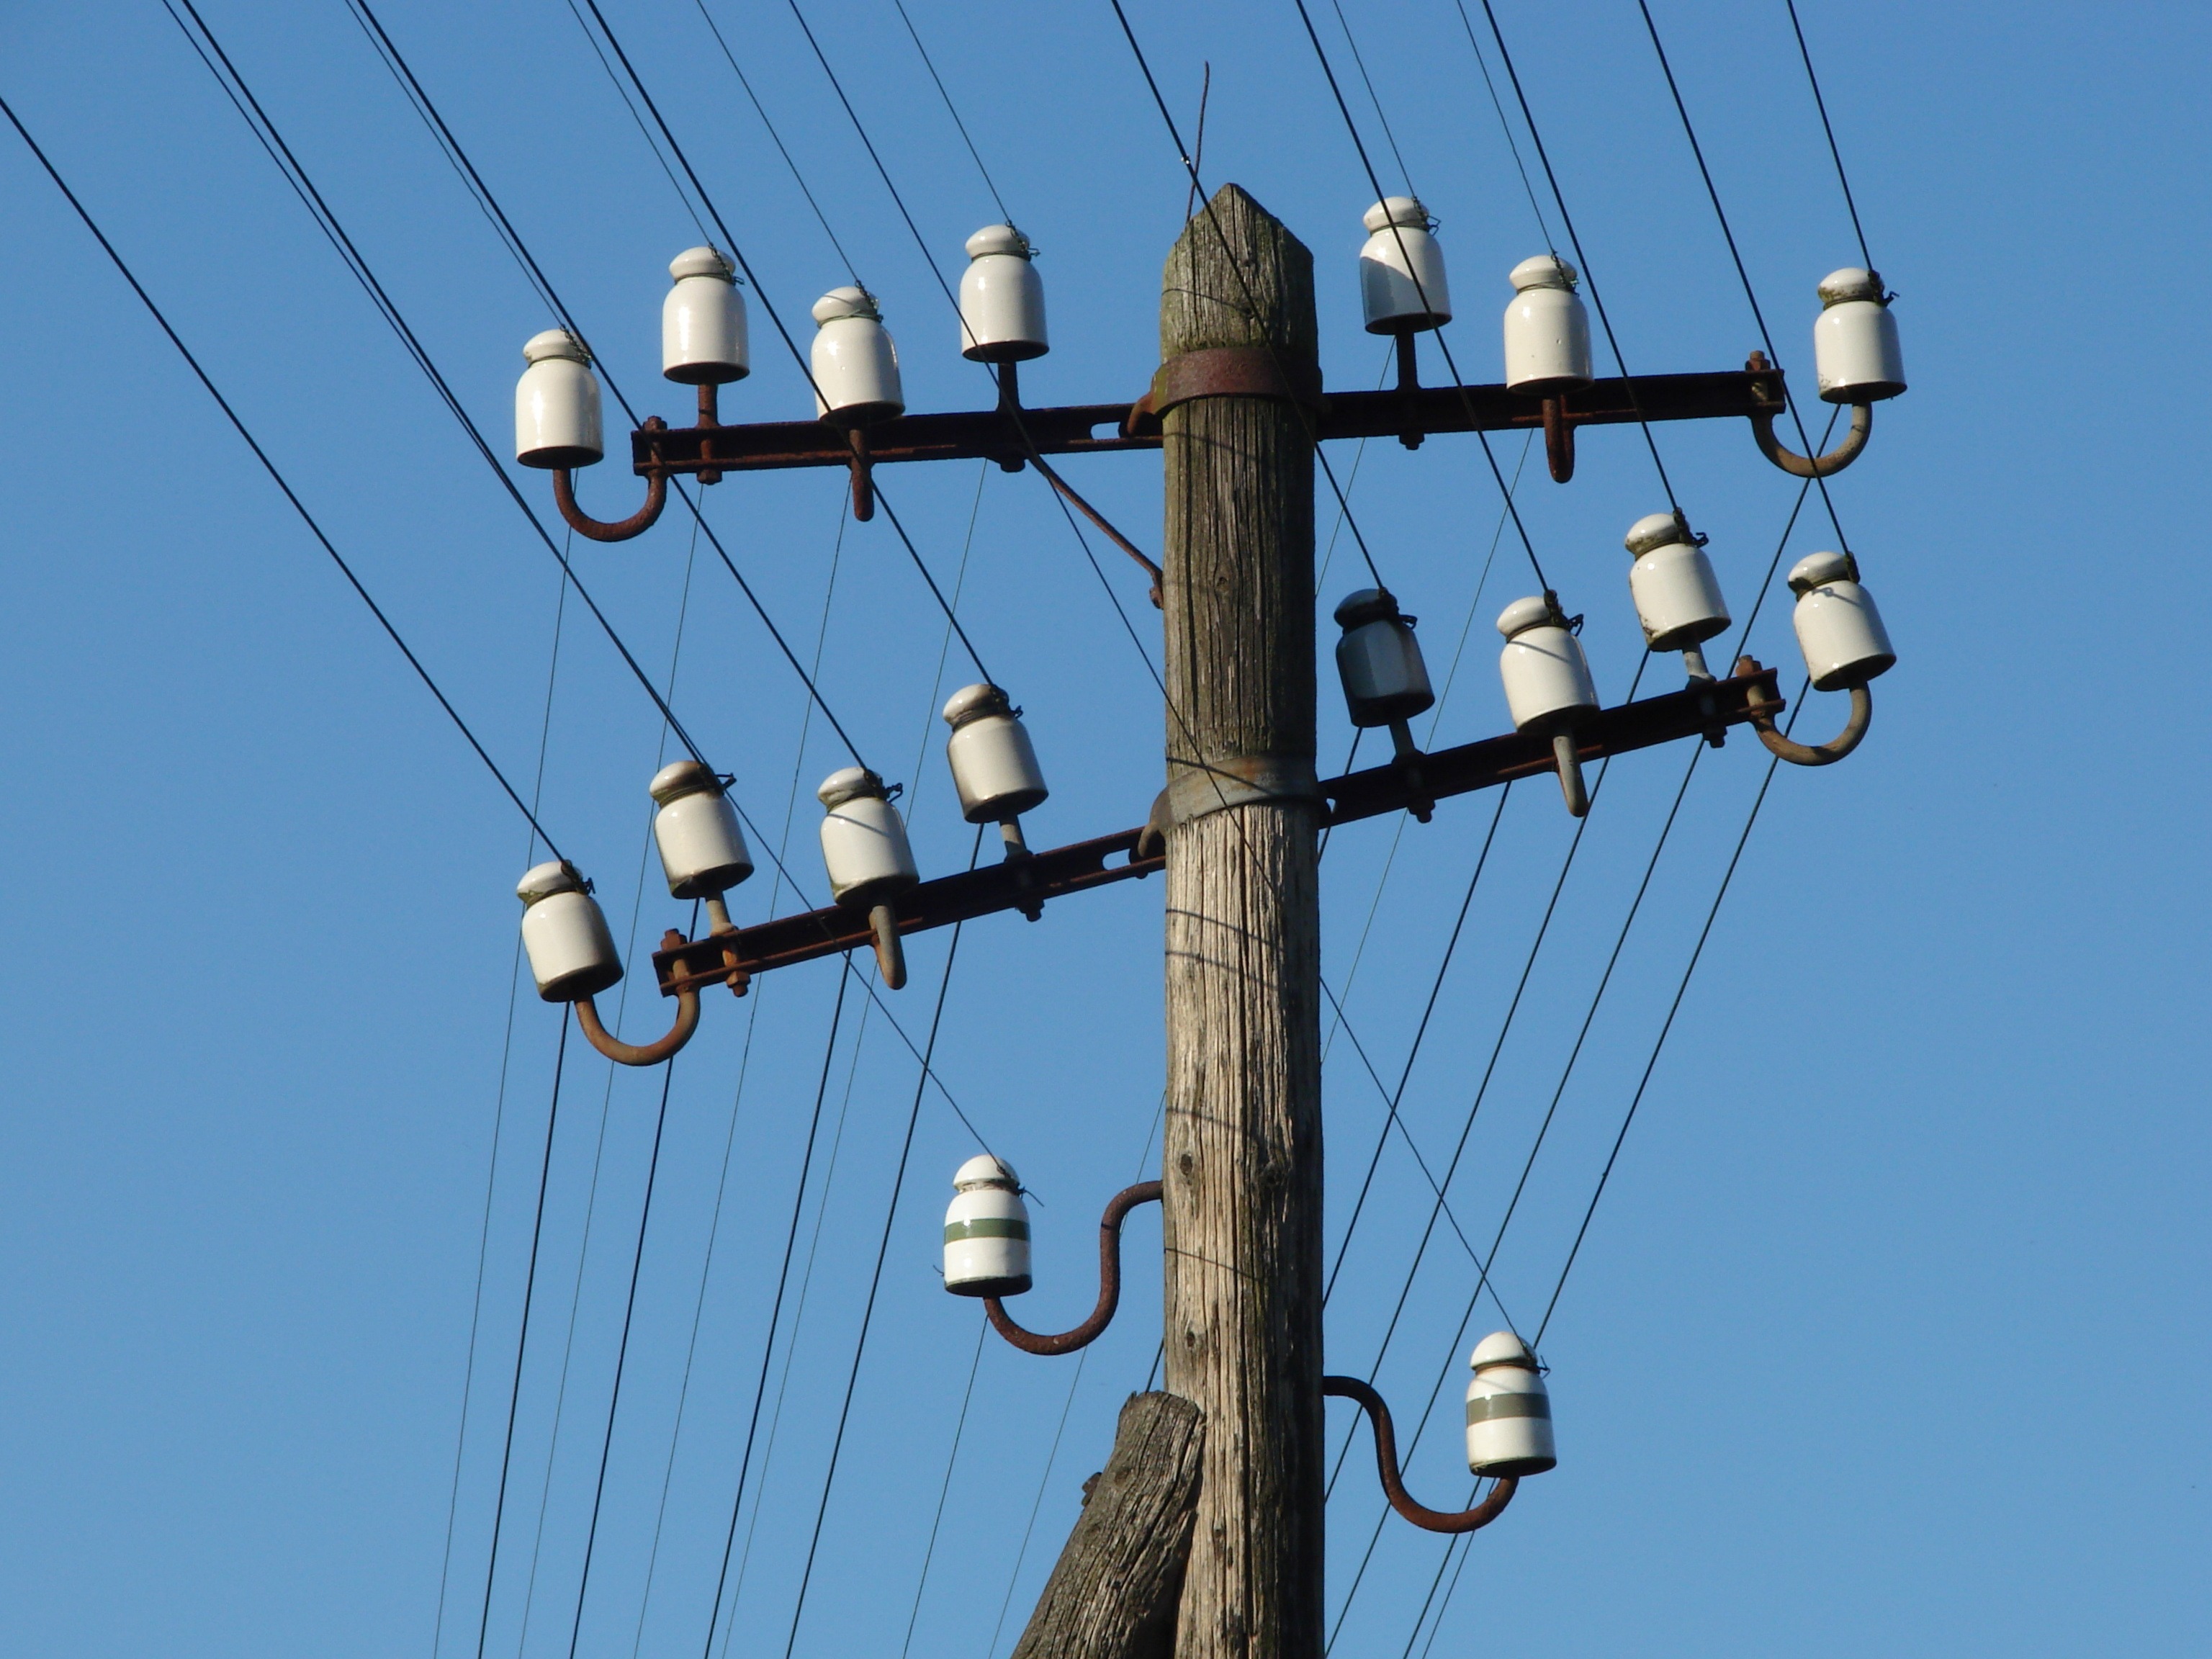
technology, wire, antenna, line, tower, mast, phone, communication, blue, street light, electricity, lighting, telephone line, light fixture, traverse, connection, transmission, telegraph, online, landline, insulator, television antenna, electrical supply, electronics accessory, overhead power line, signal transmission, analog communication